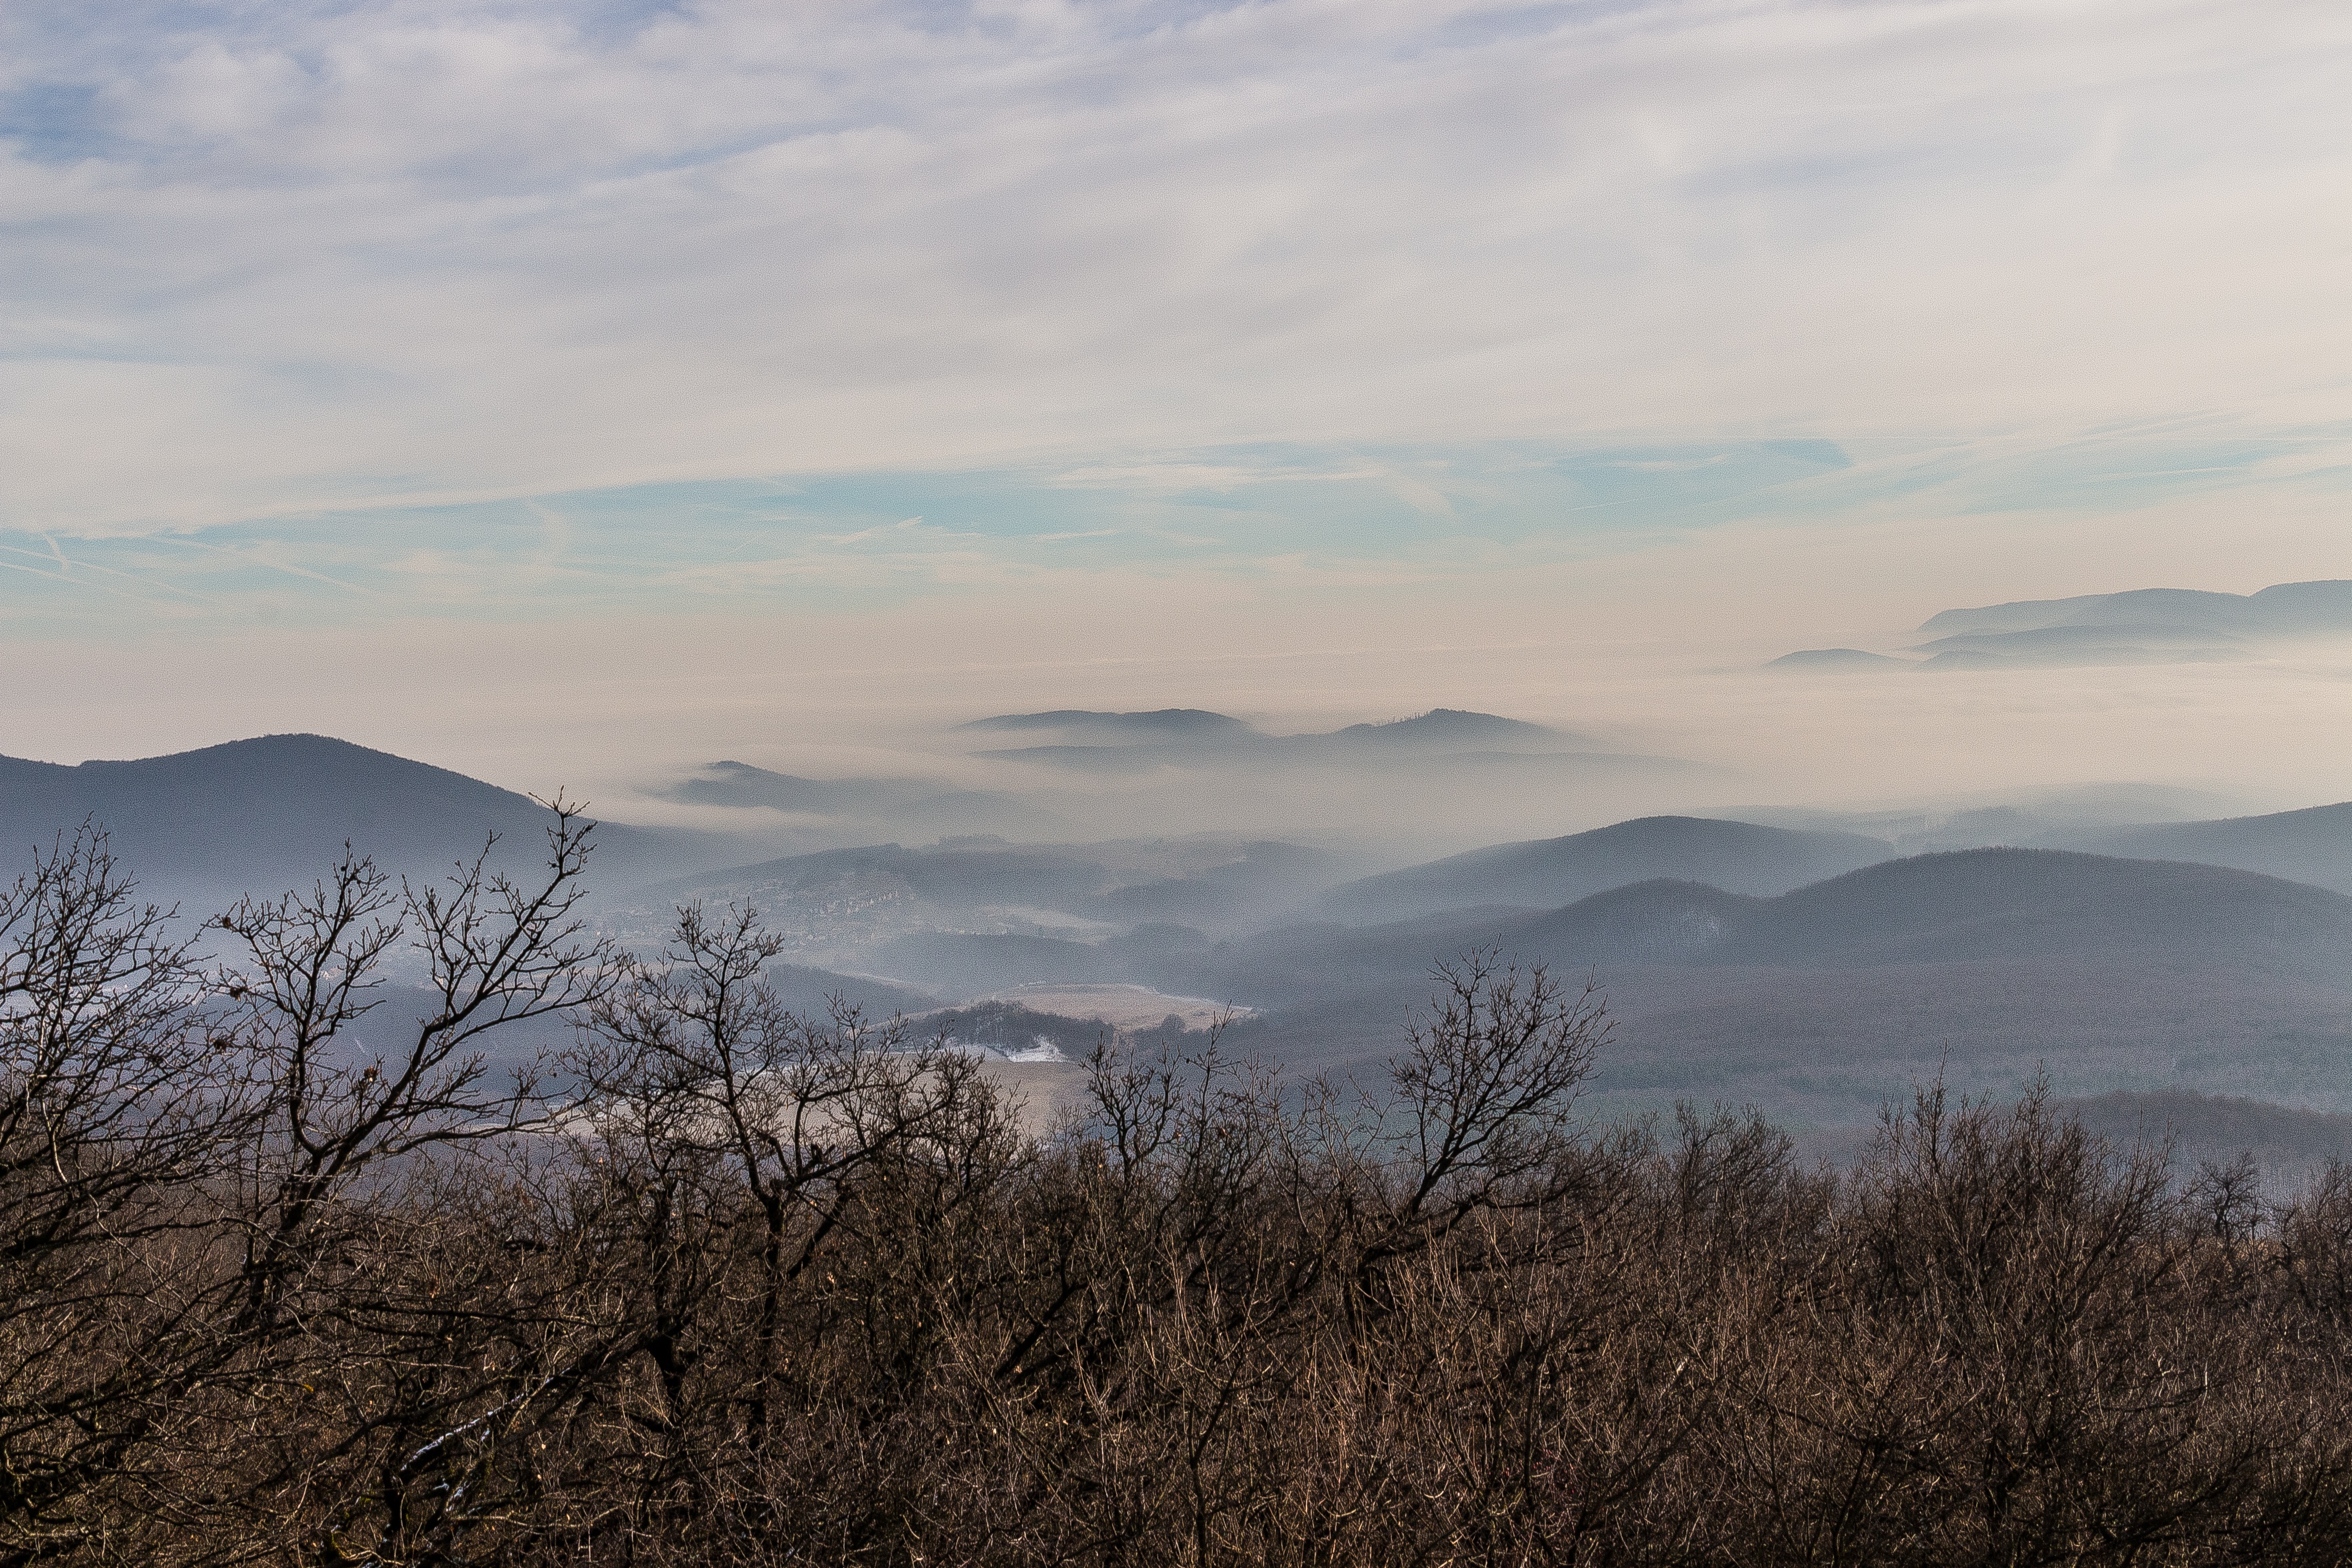
landscape, tree, nature, forest, horizon, wilderness, mountain, snow, cloud, sky, fog, sunrise, sunset, mist, morning, hill, lake, dawn, valley, mountain range, panorama, dusk, evening, weather, ridge, plain, colors, mountains, plateau, beautiful, fell, mood, loch, rural area, landform, geographical feature, atmospheric phenomenon, mountainous landforms